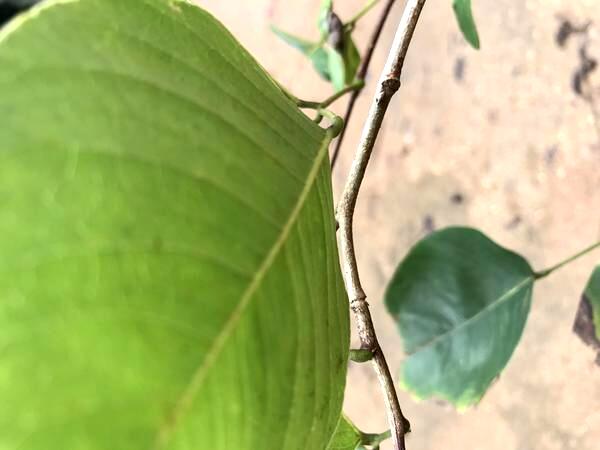
Plant: Raktachandini